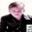
Label: boy